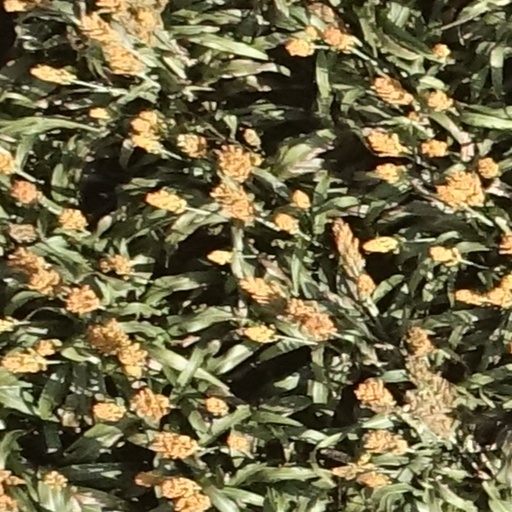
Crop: sorghum